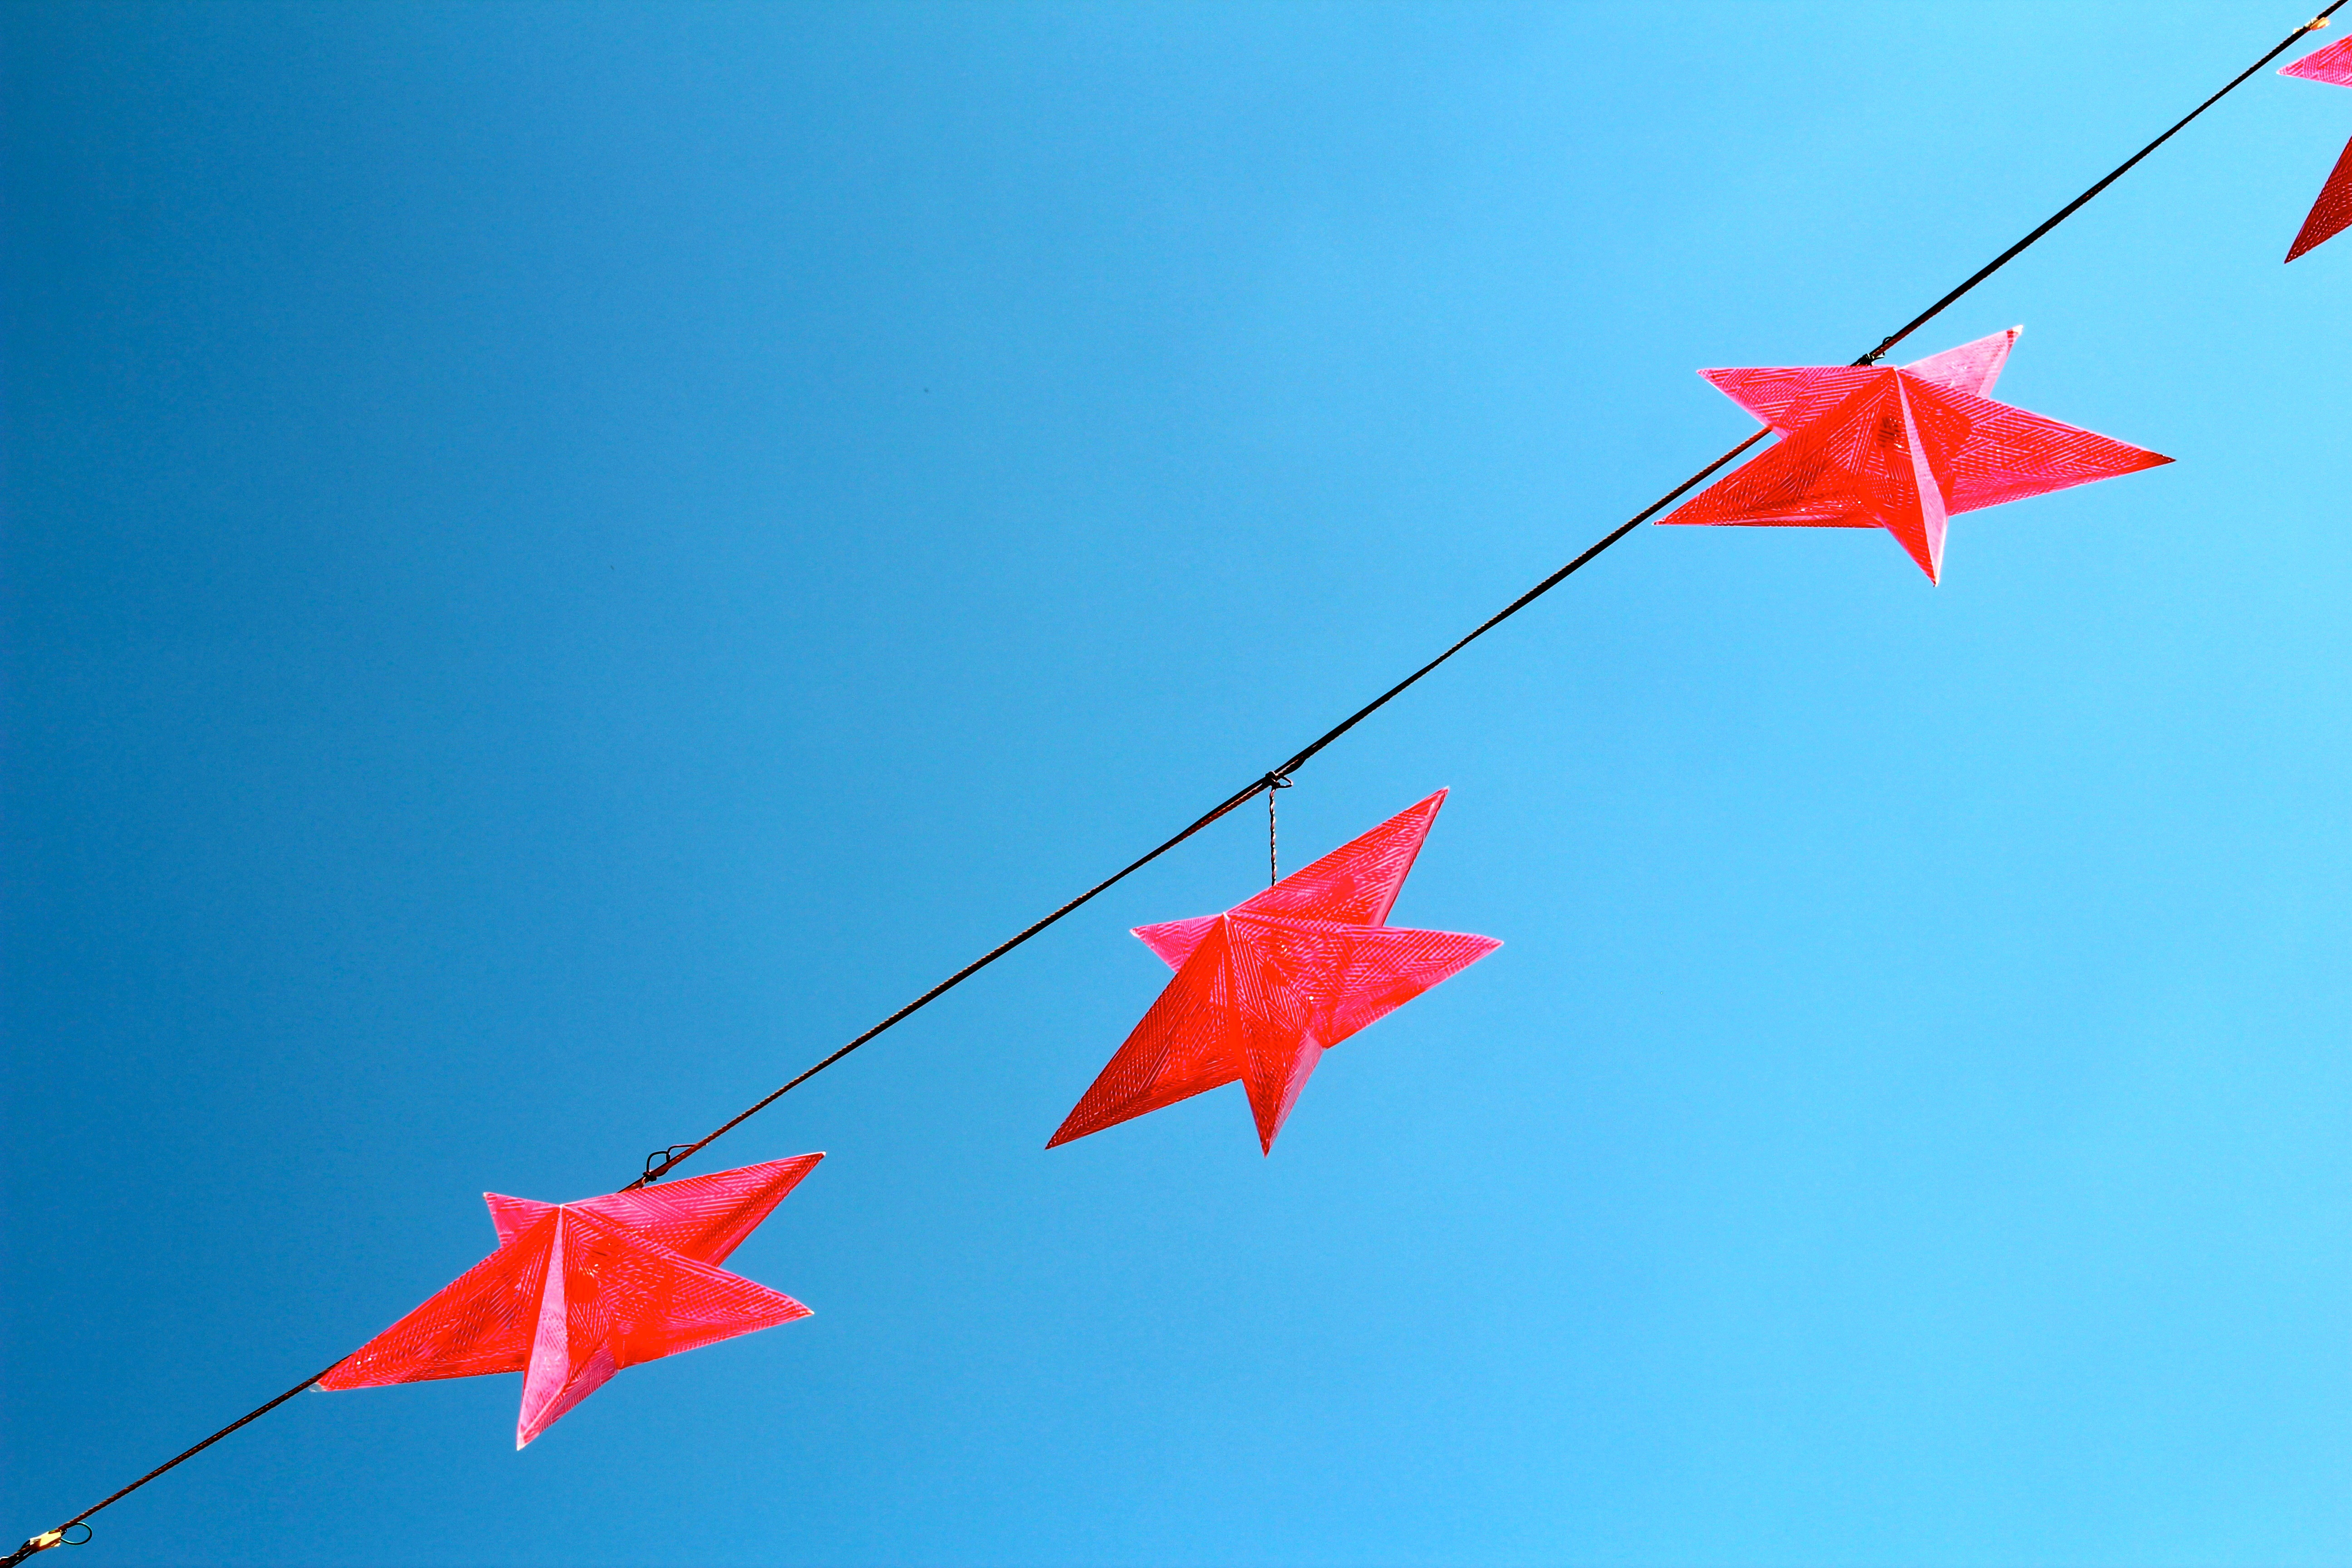
wing, star, wind, line, red, kite, umbrella, christmas, toy, deco, christmas decoration, poinsettia, bethlehem, windsports, kite sports, sport kite